Bendix Grodtschilling the Youngest

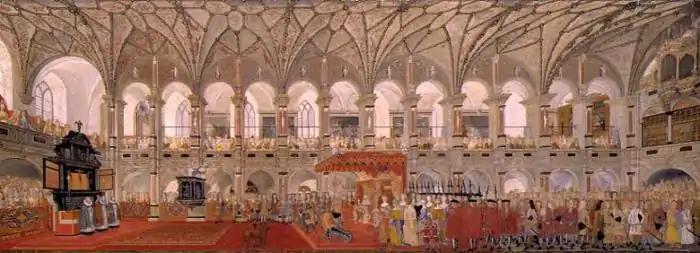
"The Anointing of Frederick IV of Denmark in Frederiksborg Palace" by Bendix Grodtschilling the Youngest, Castle of Rosenborg, 1706

Bendix Grodtschilling the Youngest (12 August 1686 – 23 March 1737) was a Danish painter and conchologist.